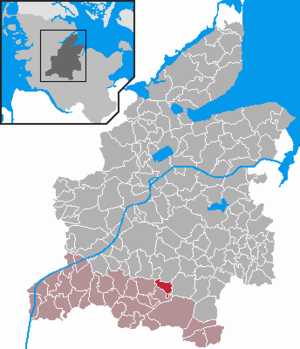
Heinkenborstel
Kort
Heinkenborstel er en kommune og en by i det nordlige Tyskland, beliggende i Amt Mittelholstein i den sydlige del af Kreis Rendsborg-Egernførde. Kreis Rendsborg-Egernførde ligger i den centrale del af delstaten Slesvig-Holsten.